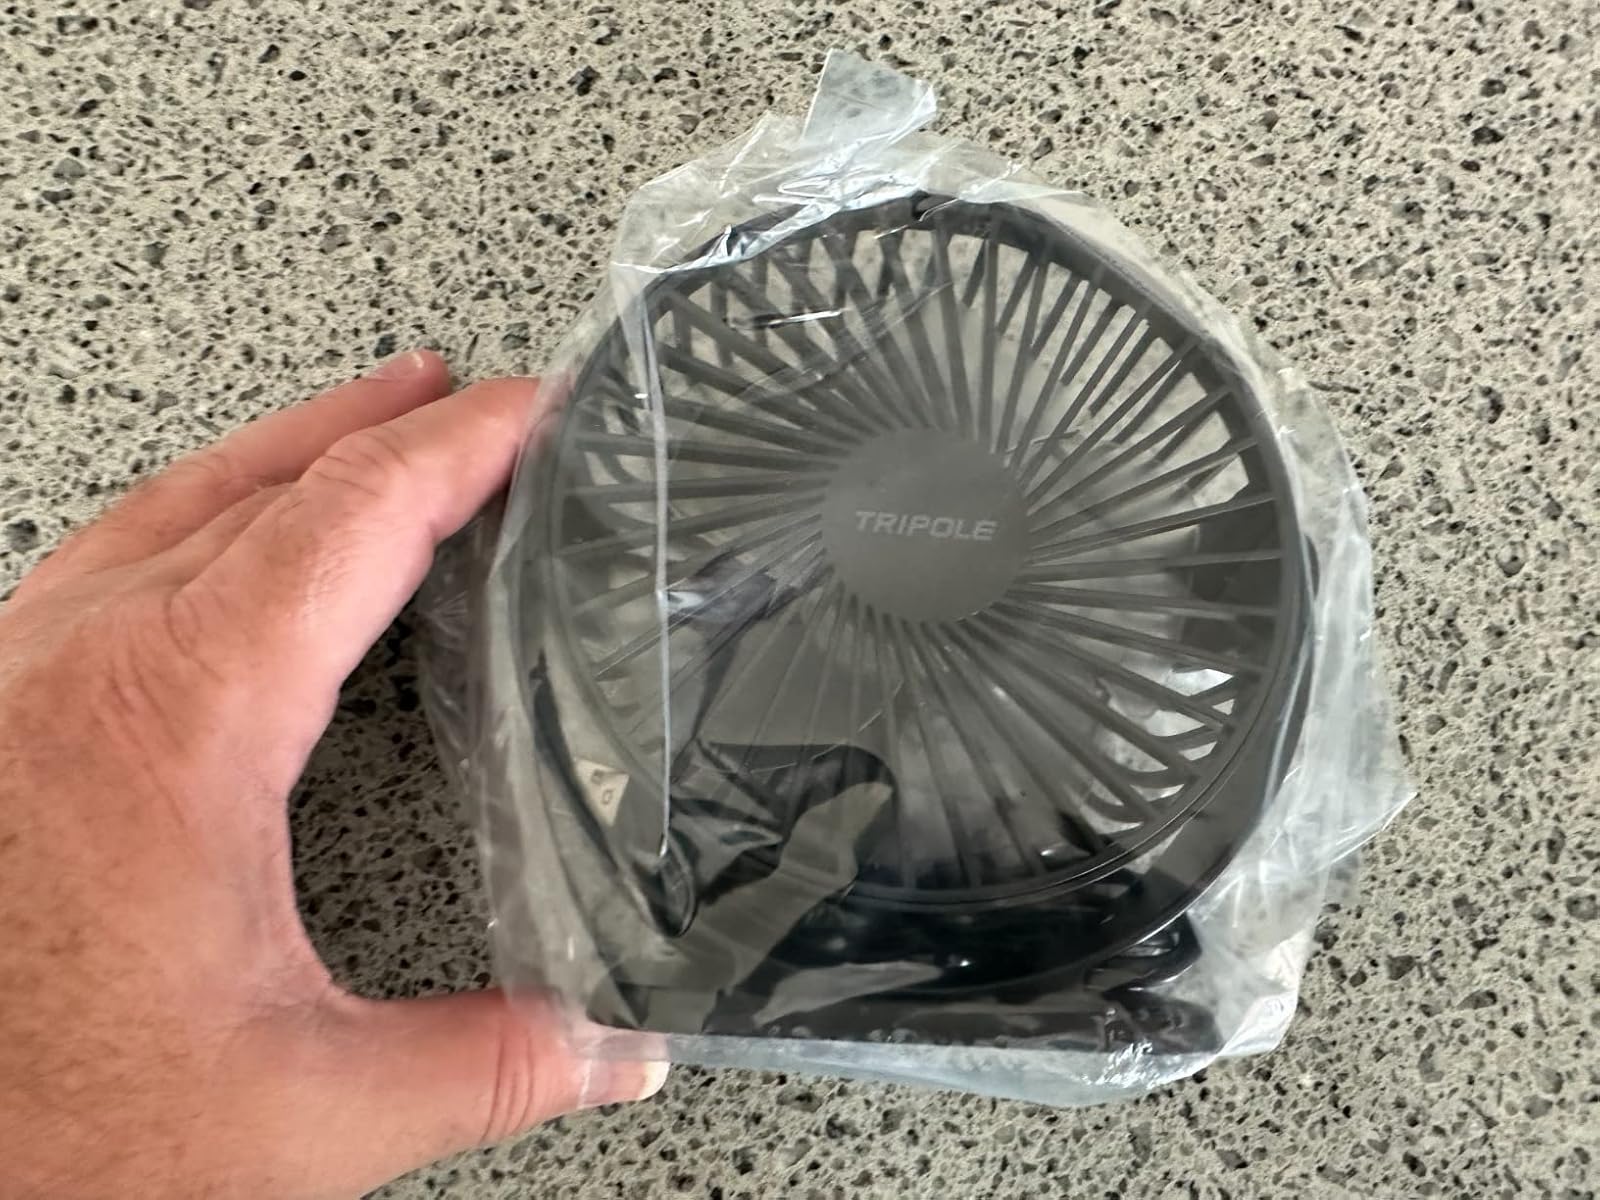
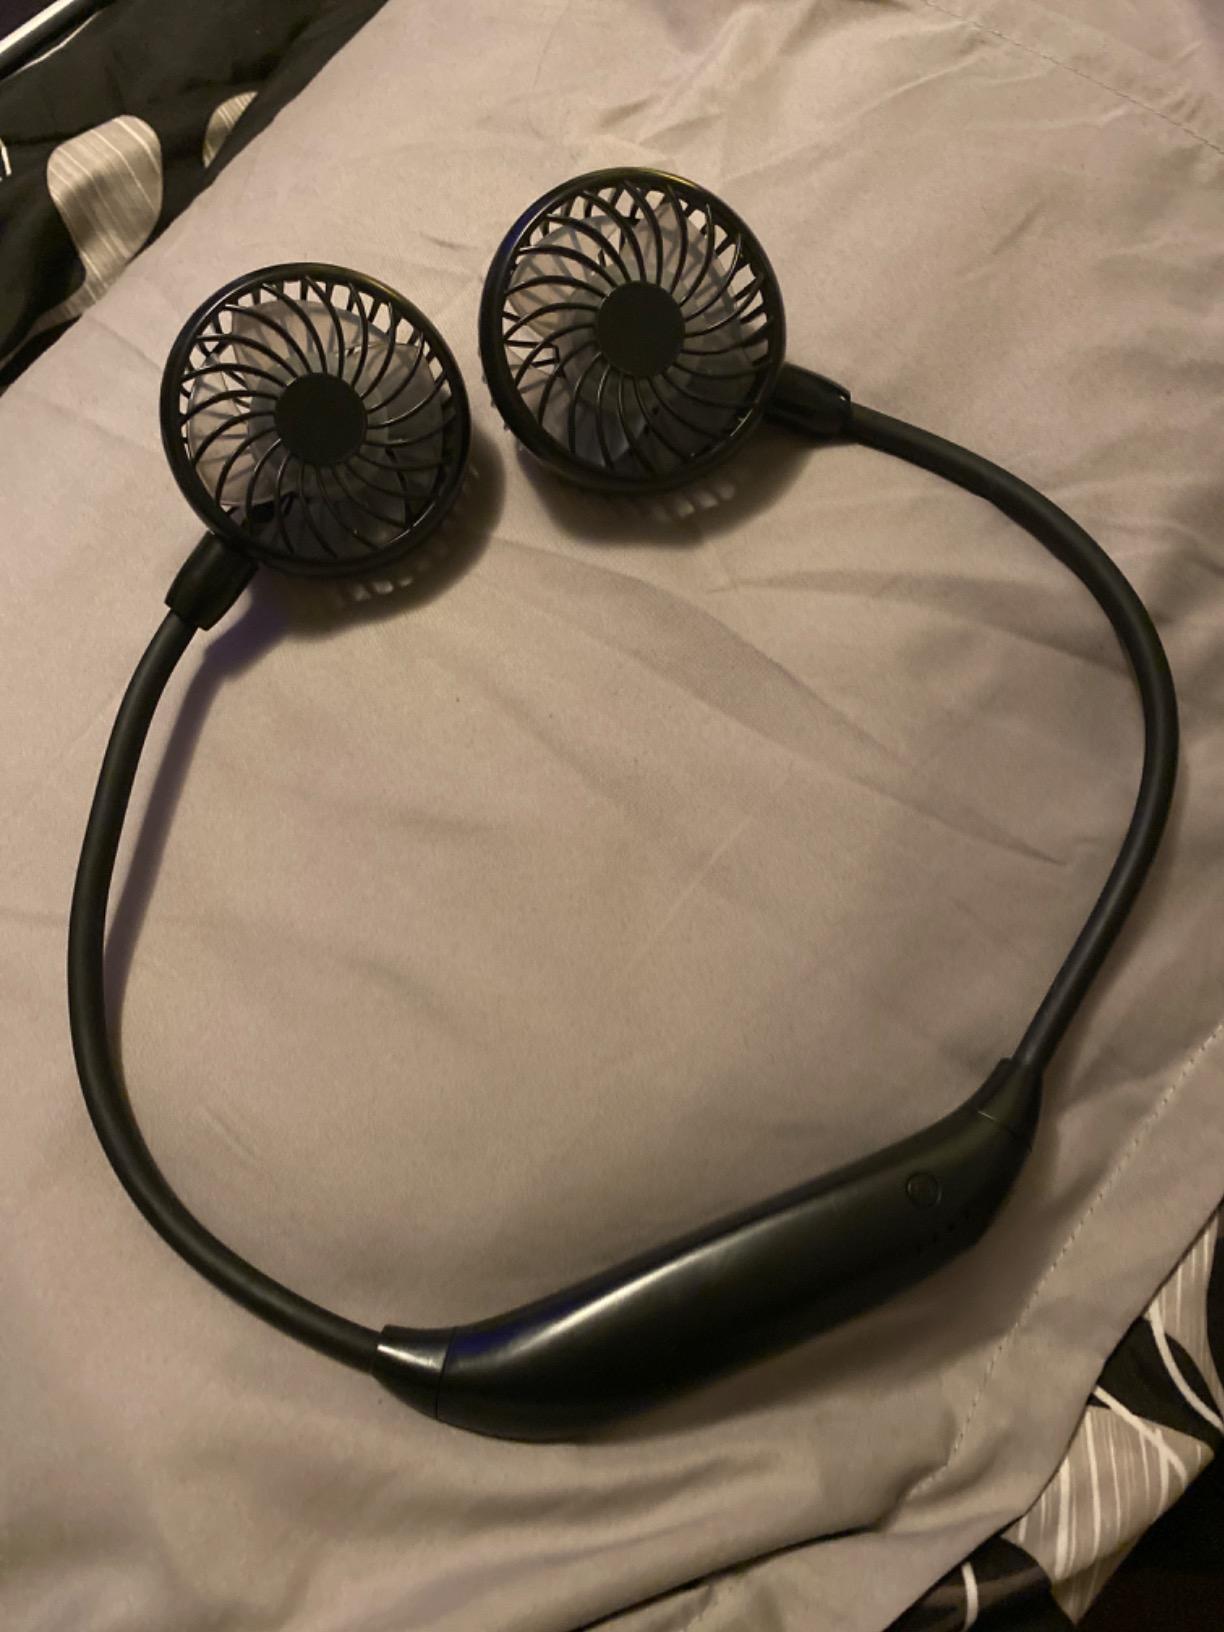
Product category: fan
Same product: no